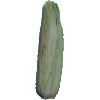
Label: corn_husk